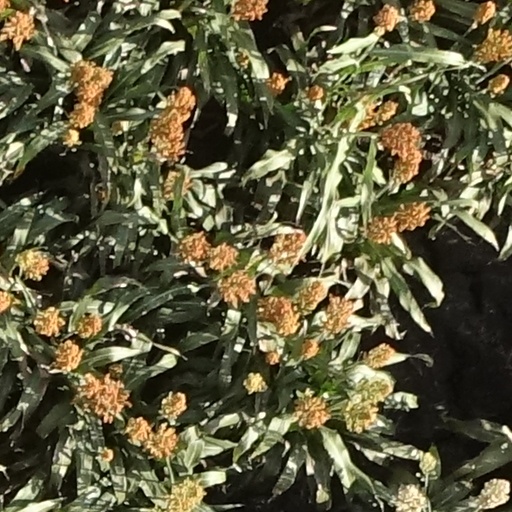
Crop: sorghum